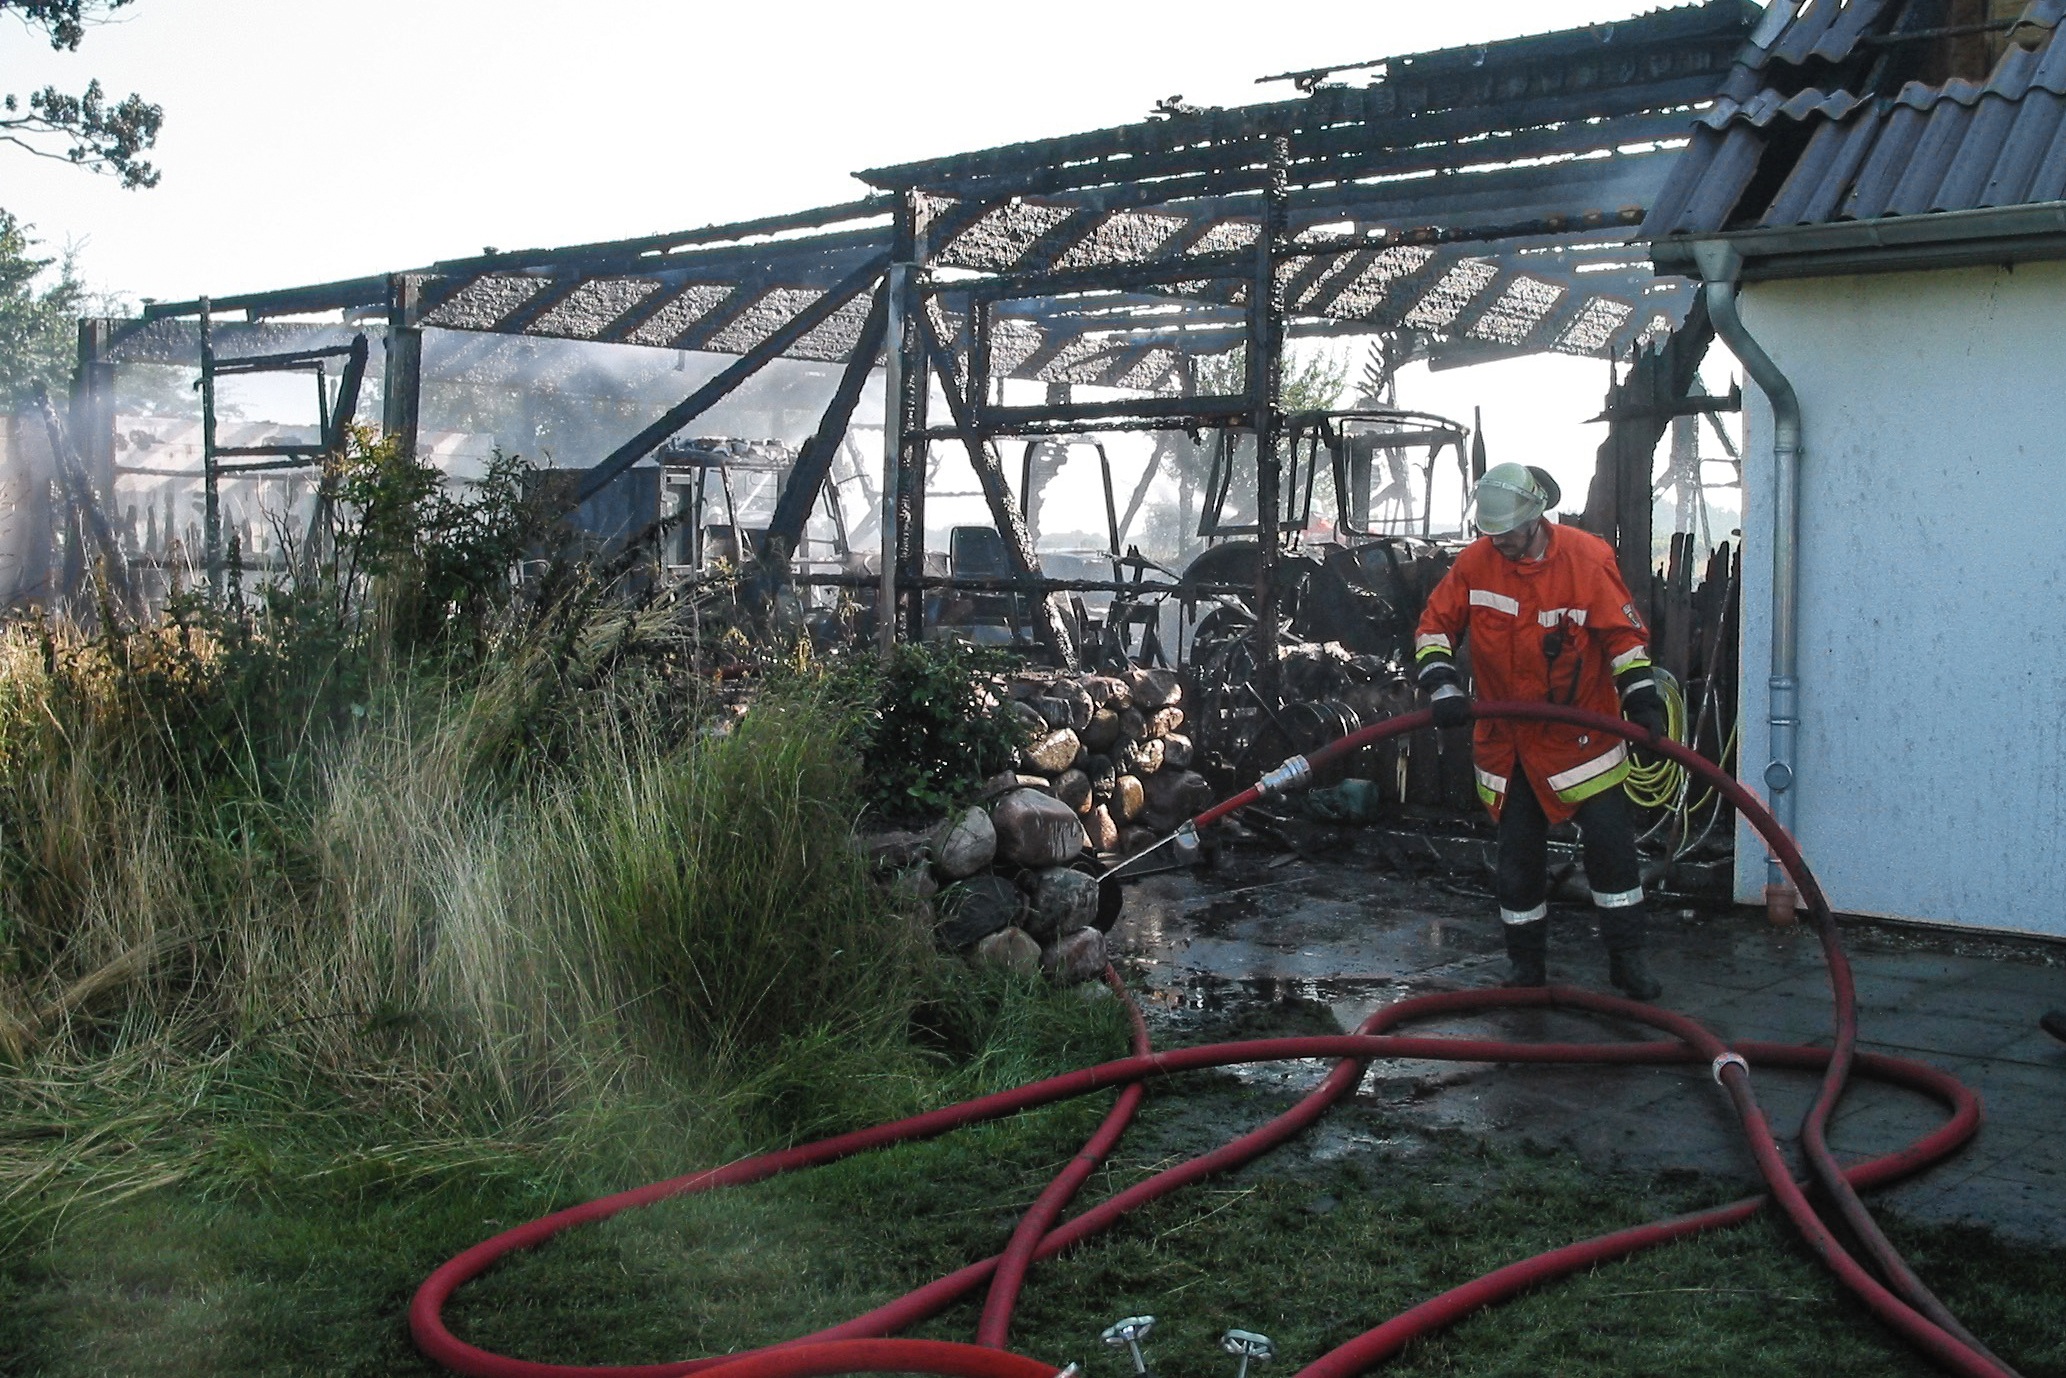
fire, hose, fire fighter, firefighting job, fire fighting, fire delete, fire extinguishing, fire damage, outdoor structure